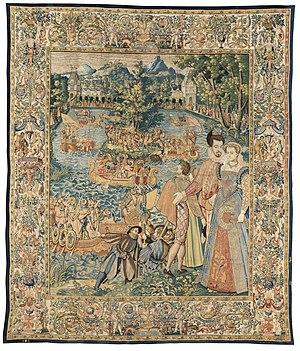
Tapisserie dite de «